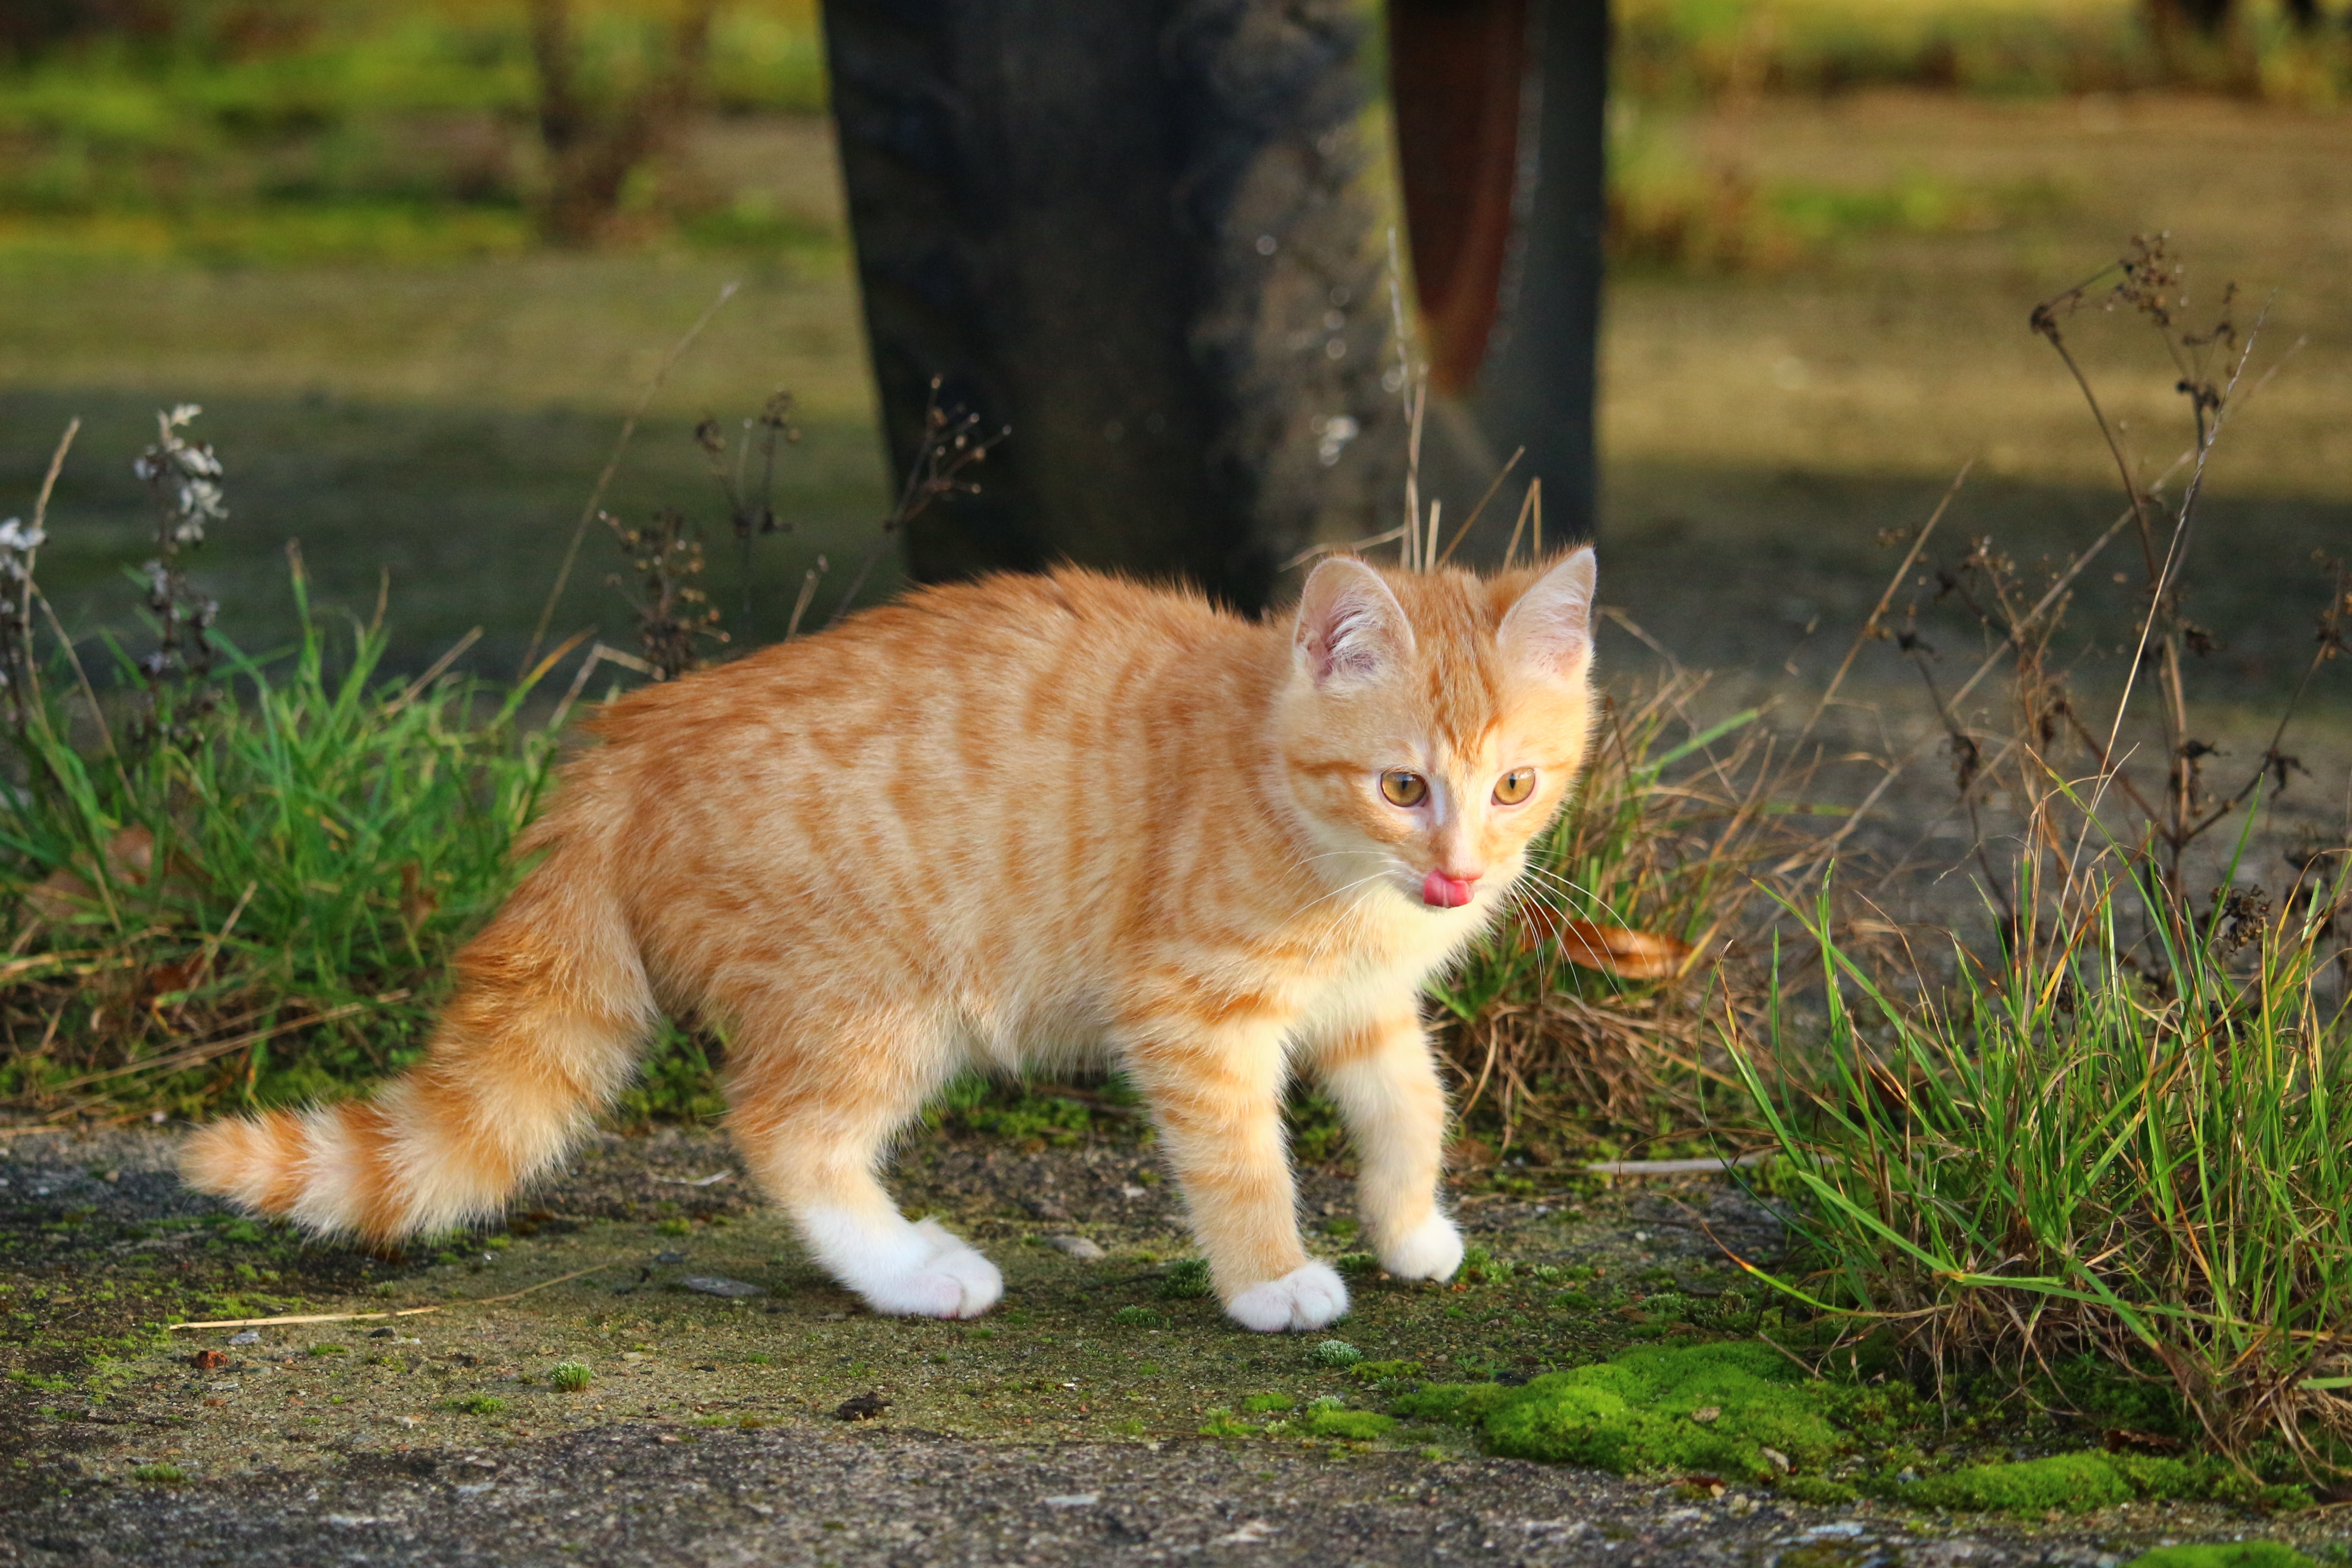
grass, wildlife, kitten, cat, mammal, fauna, whiskers, vertebrate, domestic cat, young cat, red mackerel tabby, red cat, cat baby, wild cat, small to medium sized cats, cat like mammal